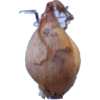
Label: onion